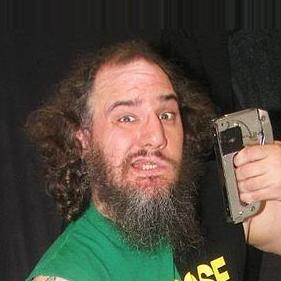
Age: 35